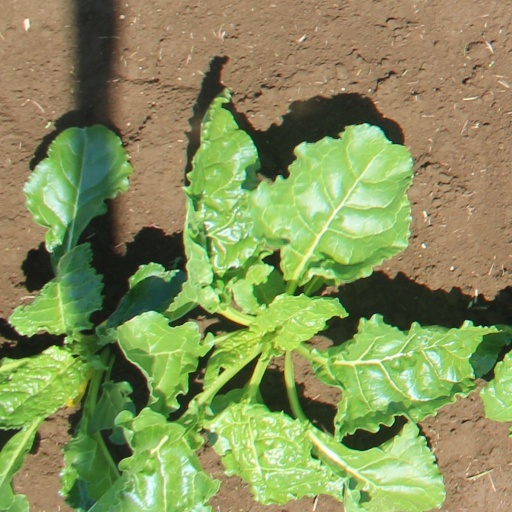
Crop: sugar beet